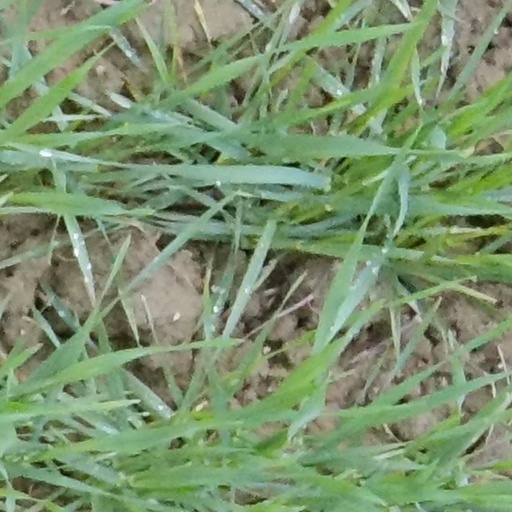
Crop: wheat